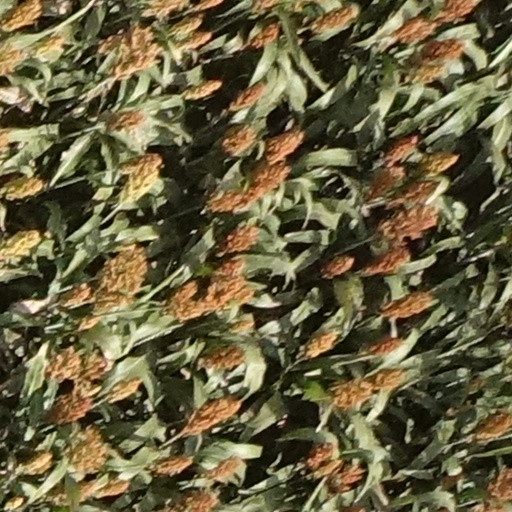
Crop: sorghum